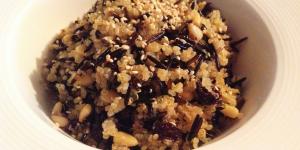
arroz salvaje con quinoa